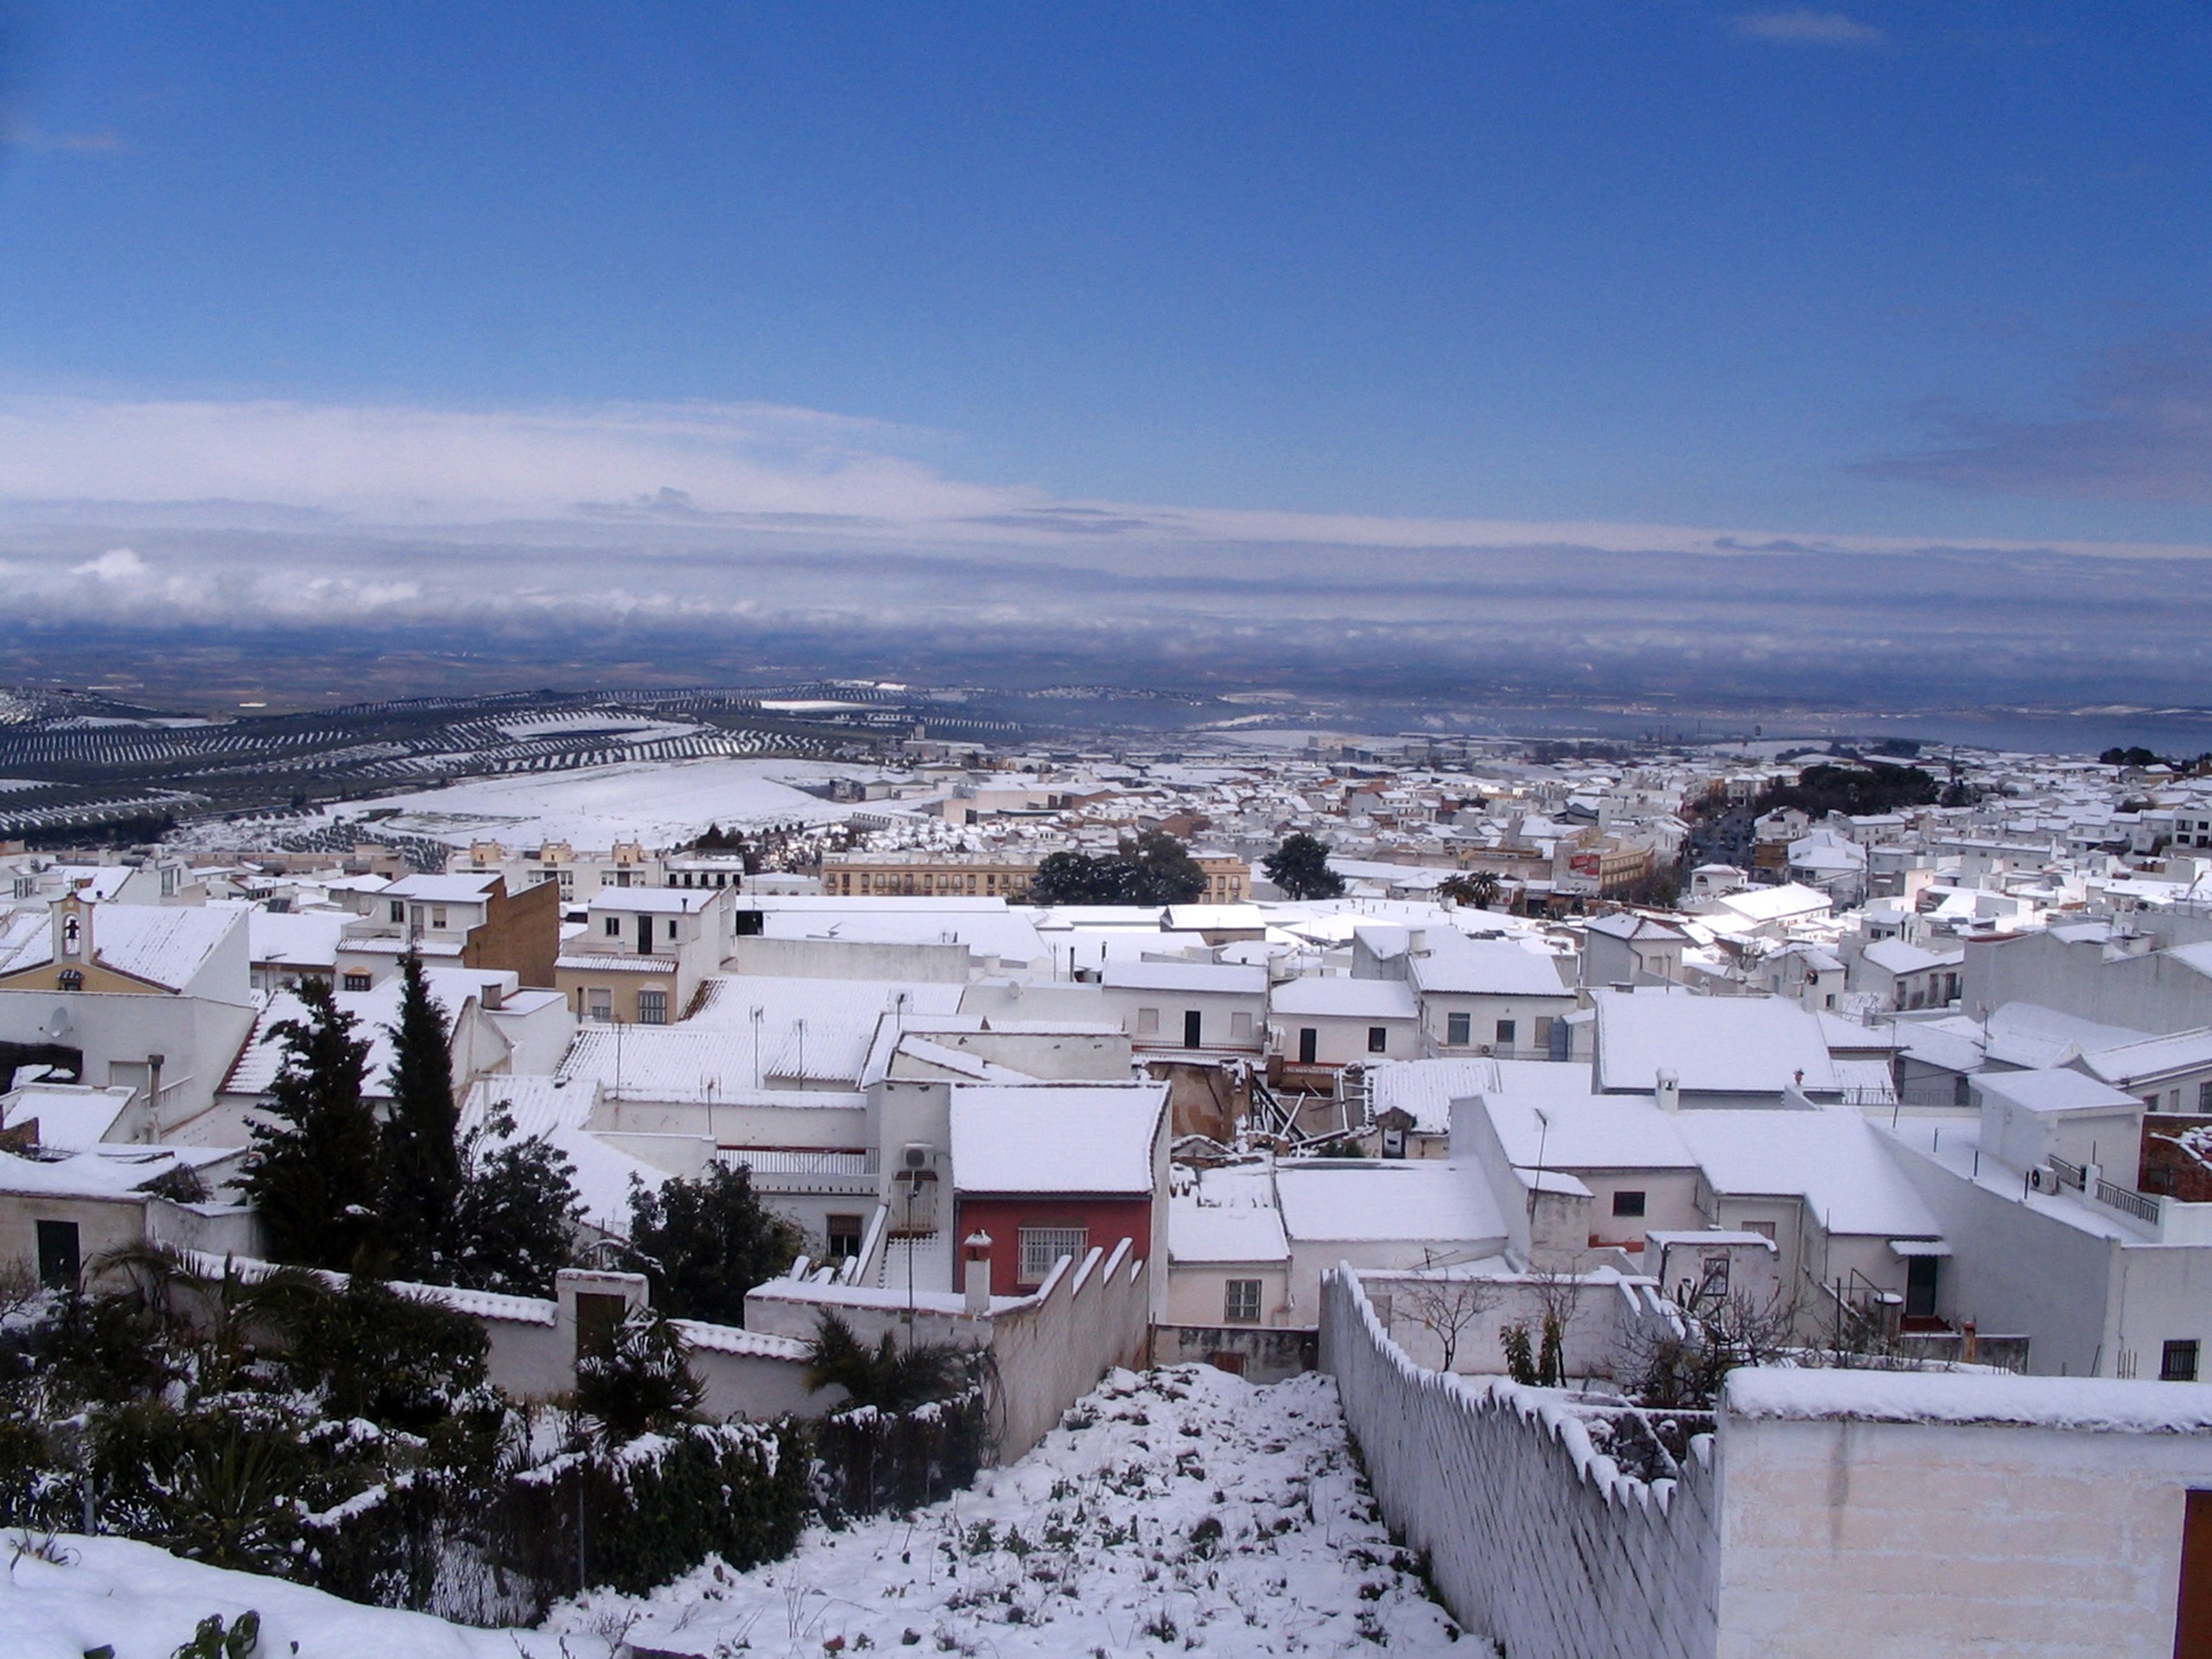
landscape, mountain, snow, winter, mountain range, weather, season, resort, nevada, piste, steppe, snowy landscape, aerial photography, geological phenomenon